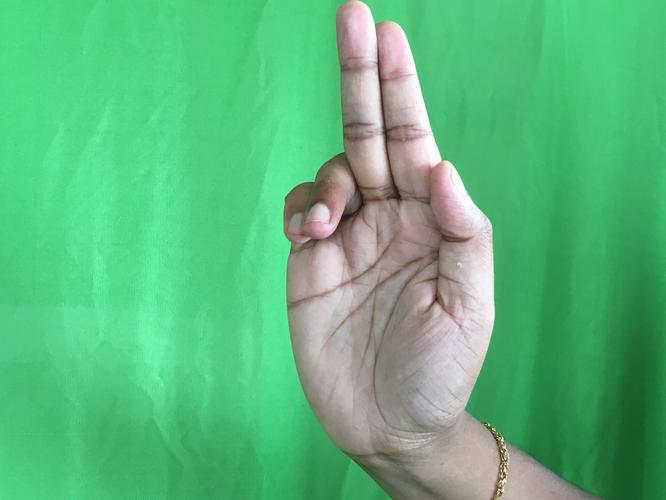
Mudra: Ardhapathaka
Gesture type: single_hand